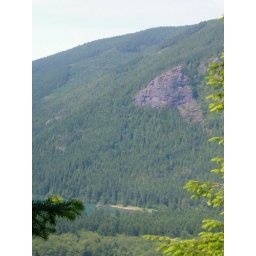
Rattlesnake lake below ... Ledge are on the Big rock